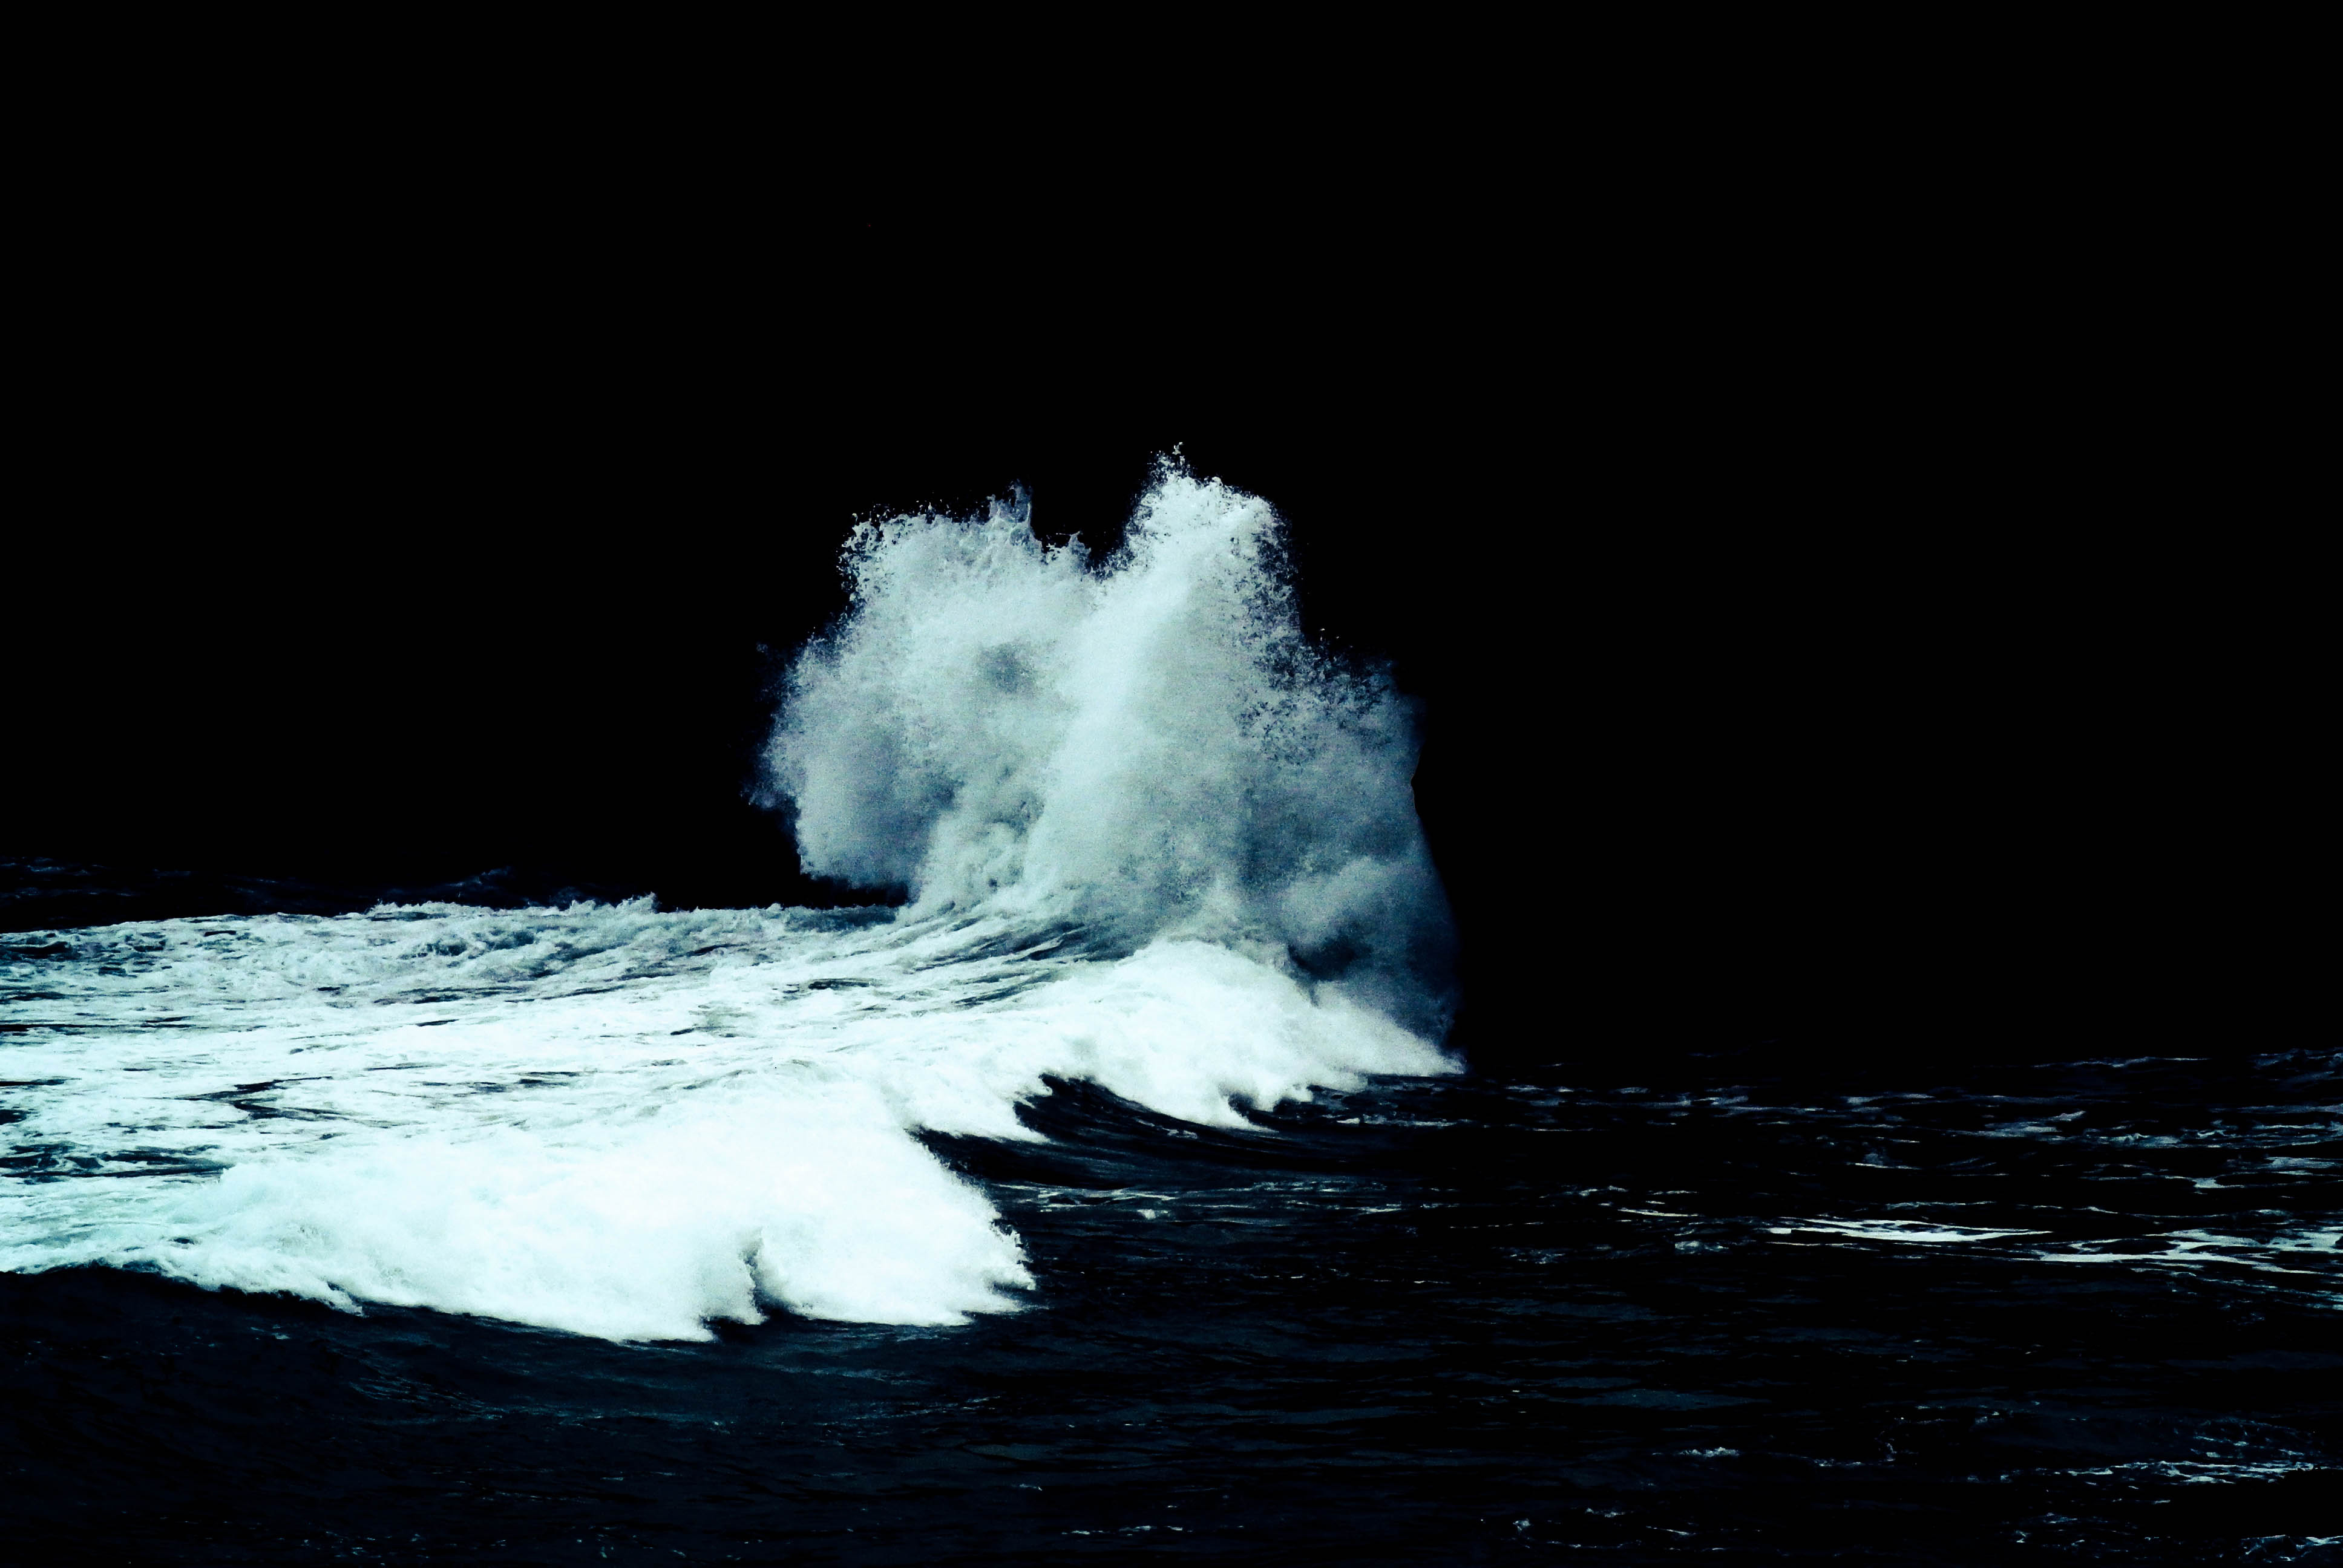
sea, coast, ocean, wave, ice, darkness, moonlight, geological phenomenon, wind wave